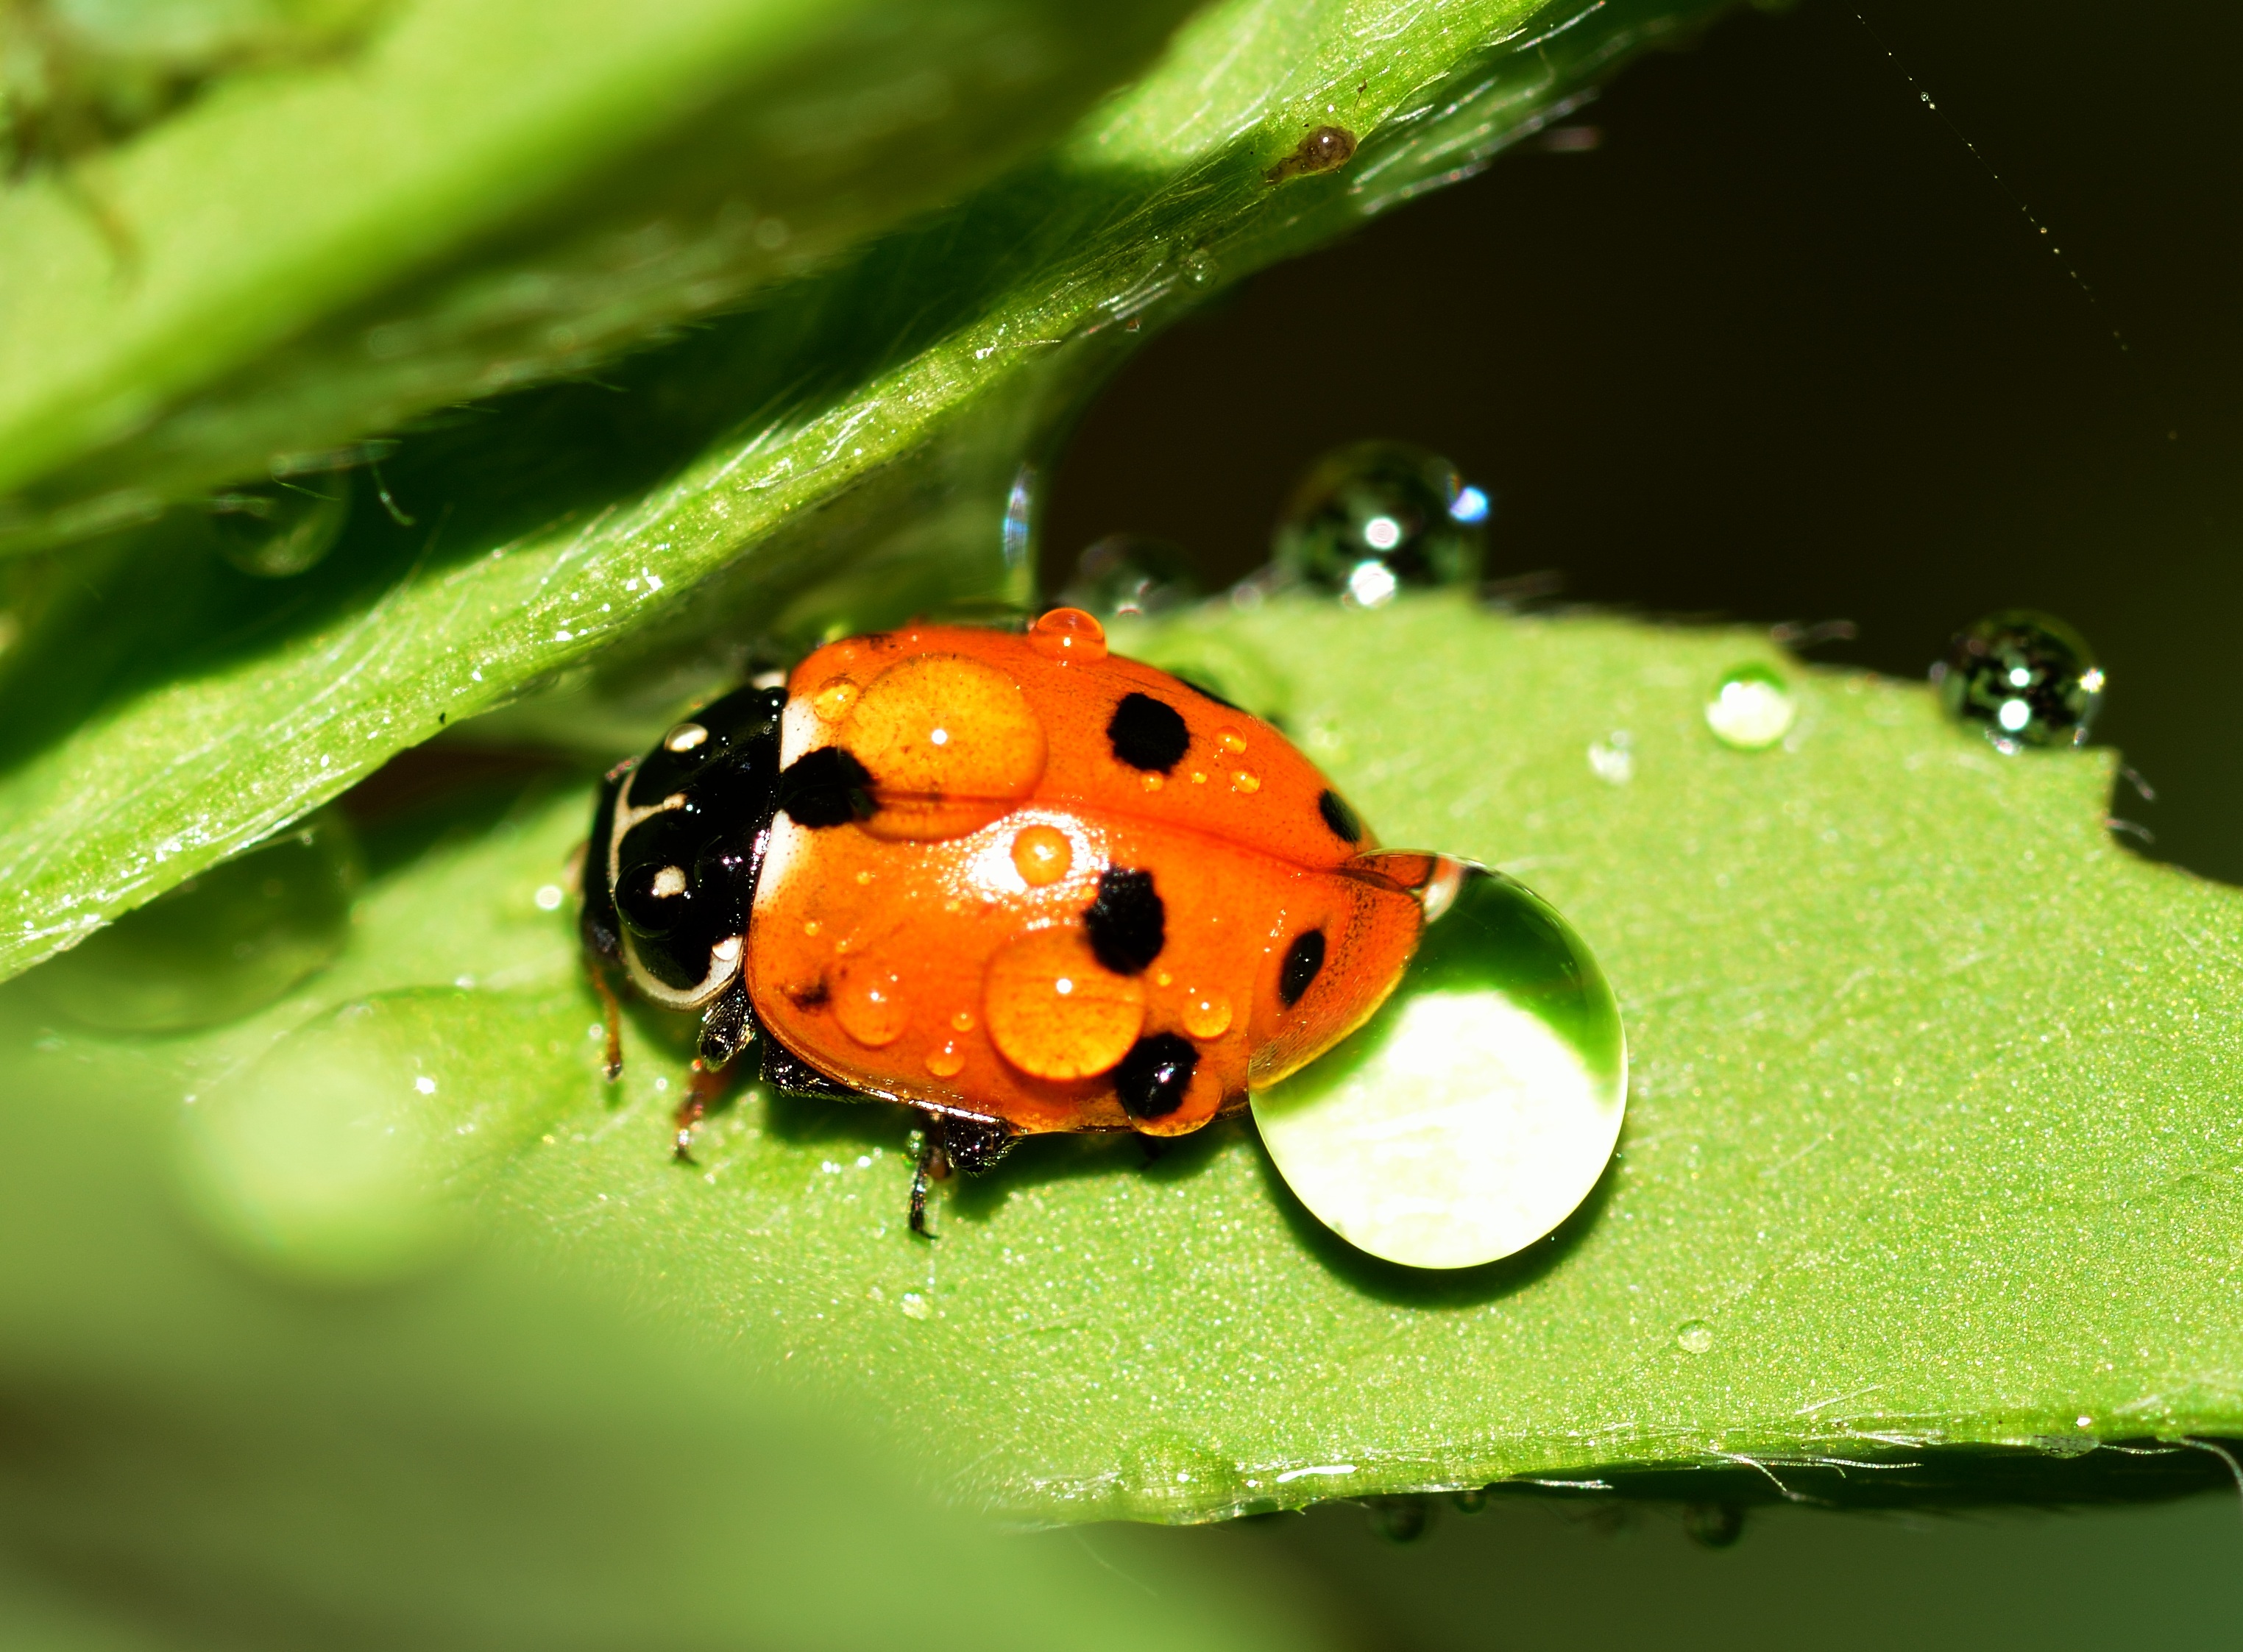
nature, photography, leaf, flower, green, insect, biology, ladybug, fauna, ladybird, invertebrate, close up, insects, beetle, macro photography, variegata, beetles, leaf beetle, hippodamia